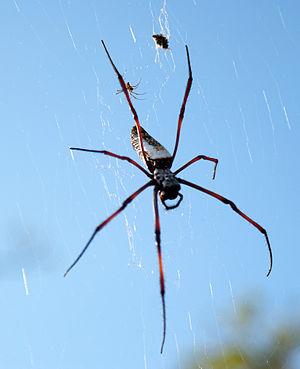
Araignée du genre Nephila , Juan de Nova dans l'océan Indien appartenant aux îles Éparses, relevant du territoire de la France.
L’île Juan de Nova est une ile de l'océan Indien. Située dans le canal du Mozambique, c'est un territoire français revendiqué par la République de Madagascar. D'une superficie de 4,8 km², elle est plate et entourée d’une grande barrière de corail. Elle tient son nom de João da Nova, le navigateur galicien qui la découvrit. Une ligne de chemin de fer y fut construite pour transporter le guano. Elle n’est aujourd'hui plus utilisée. L’île n’offre aucun port, mais possède une piste d’aviation de 1,2 km de long.